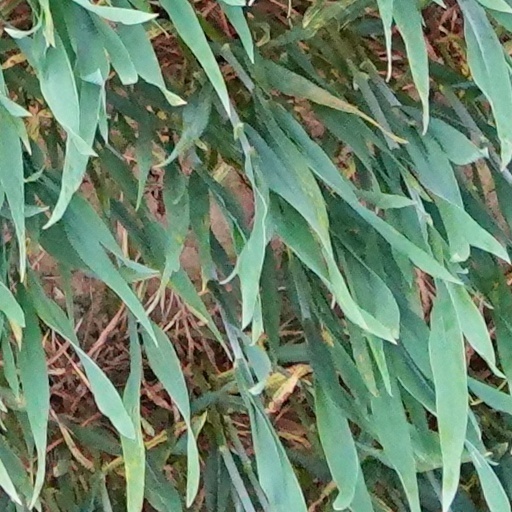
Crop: wheat